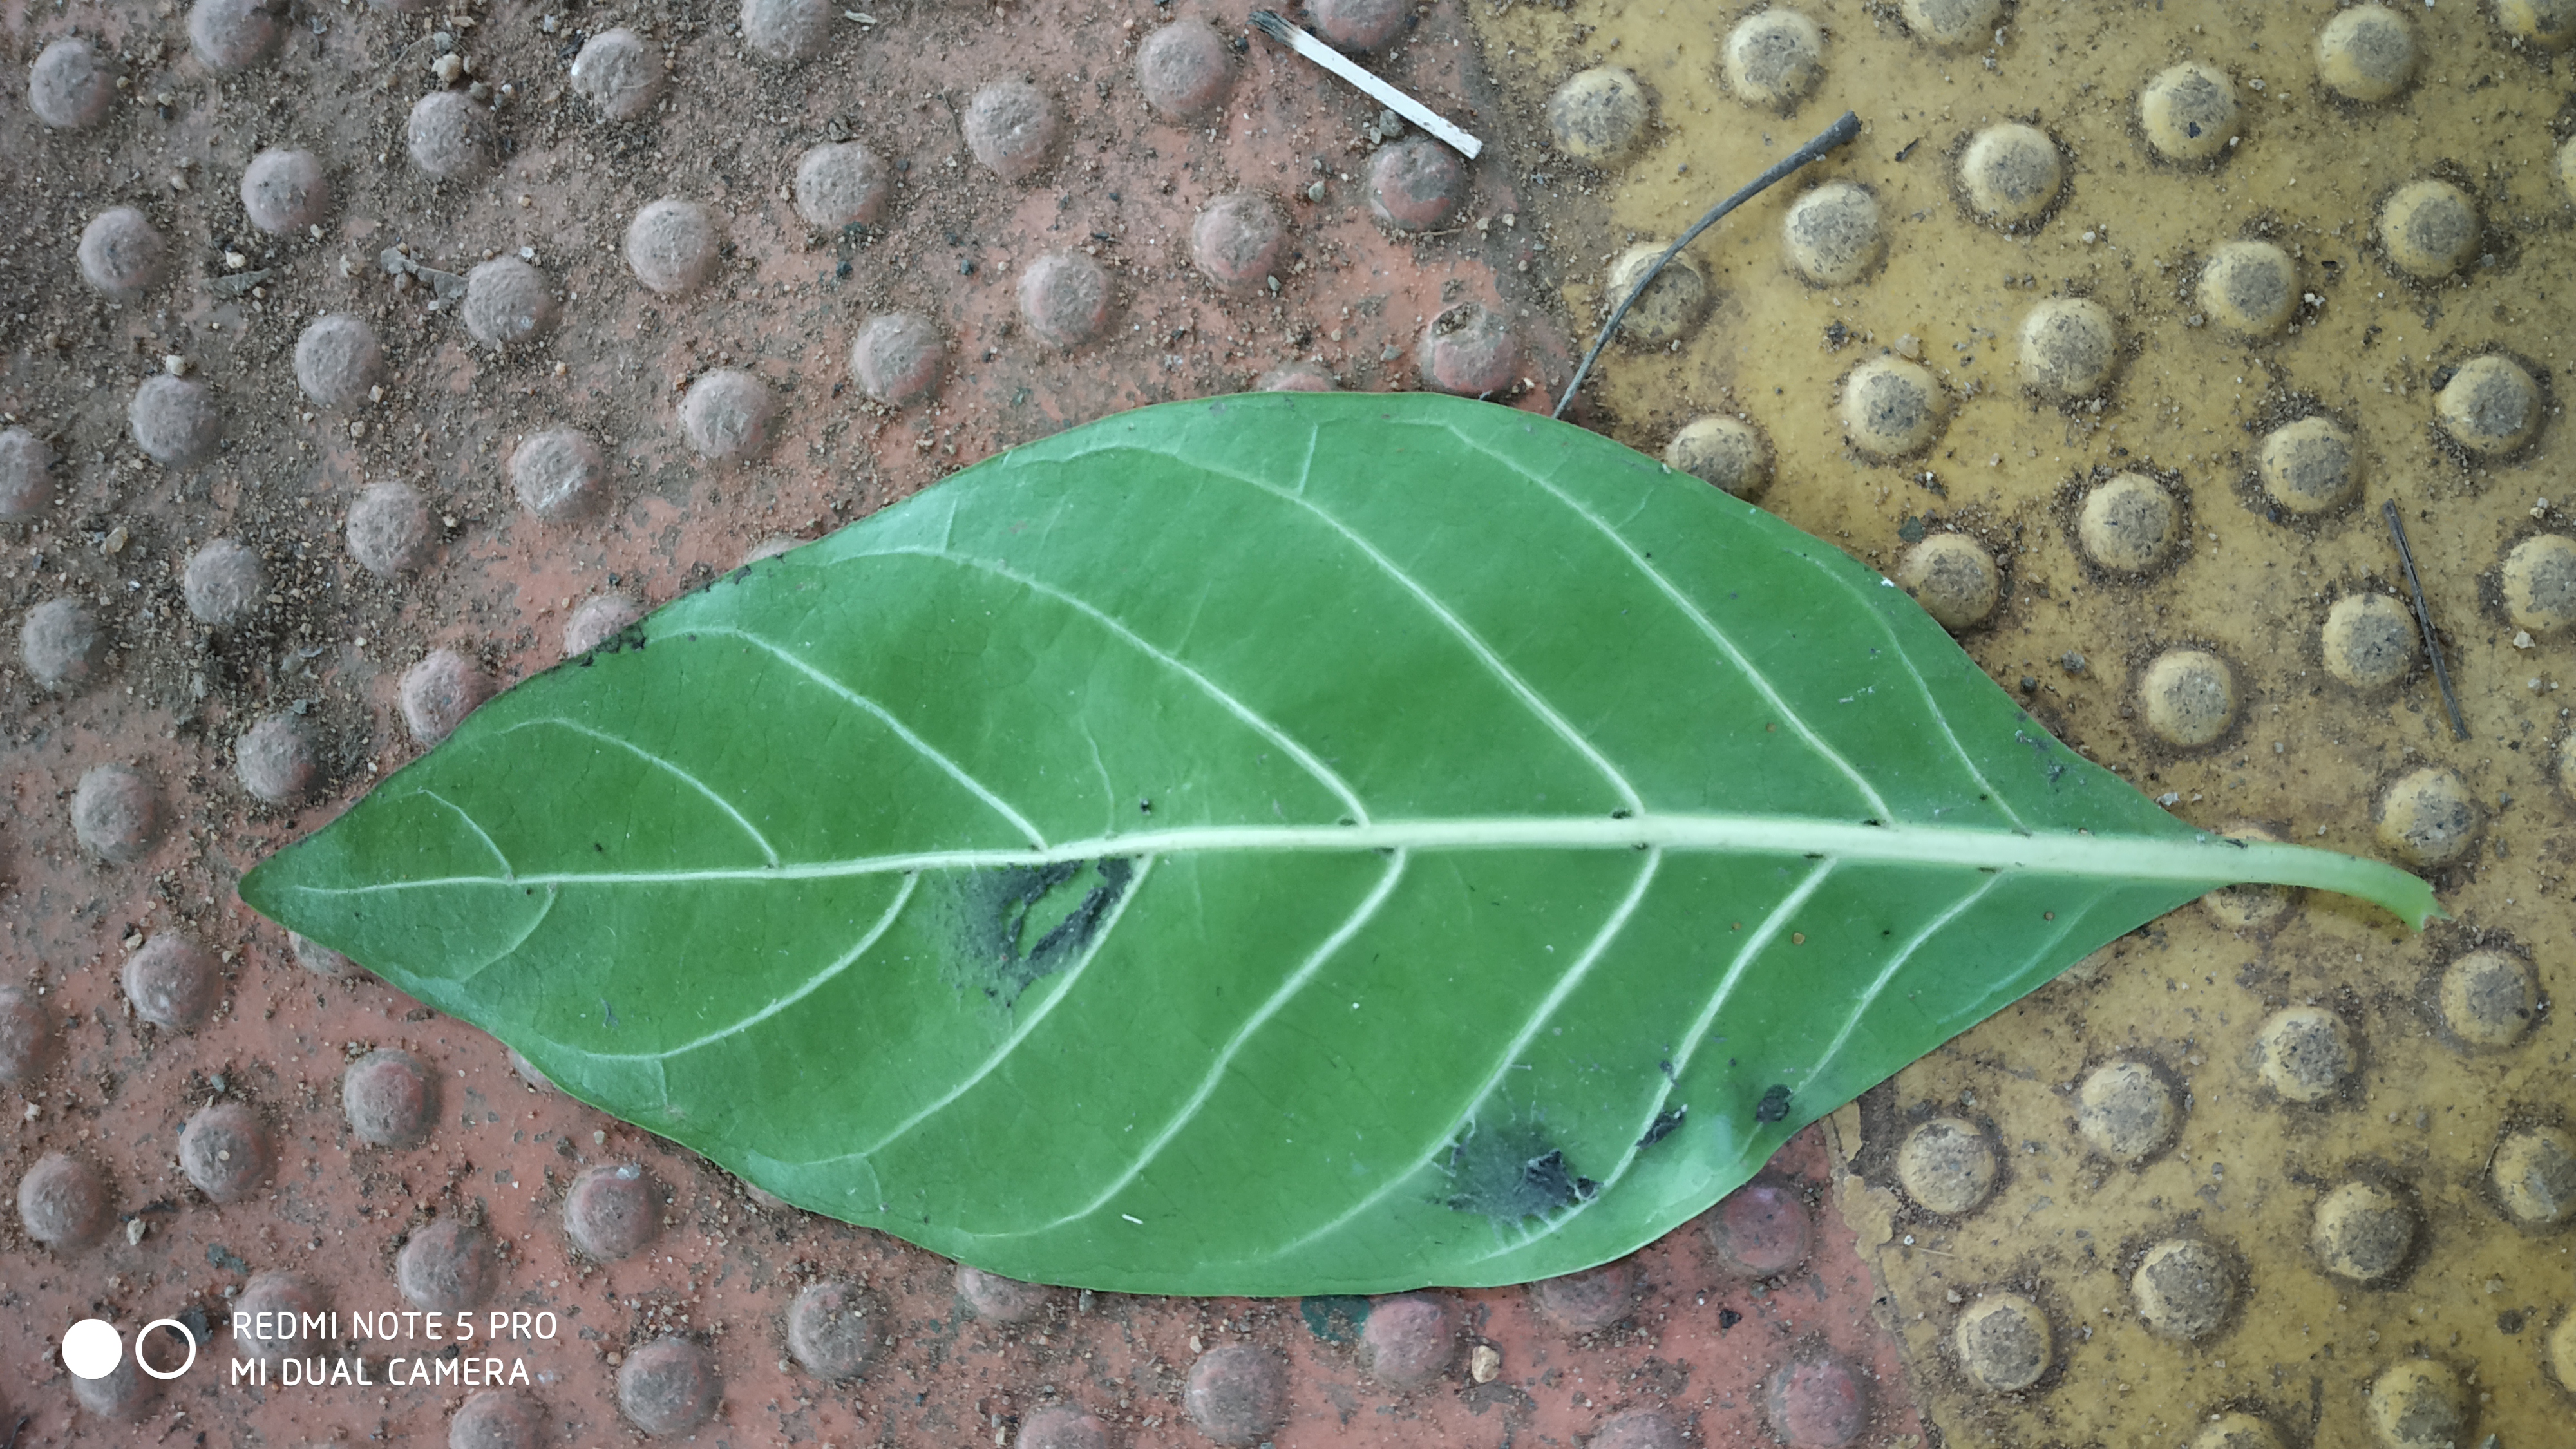
Plant: Nooni